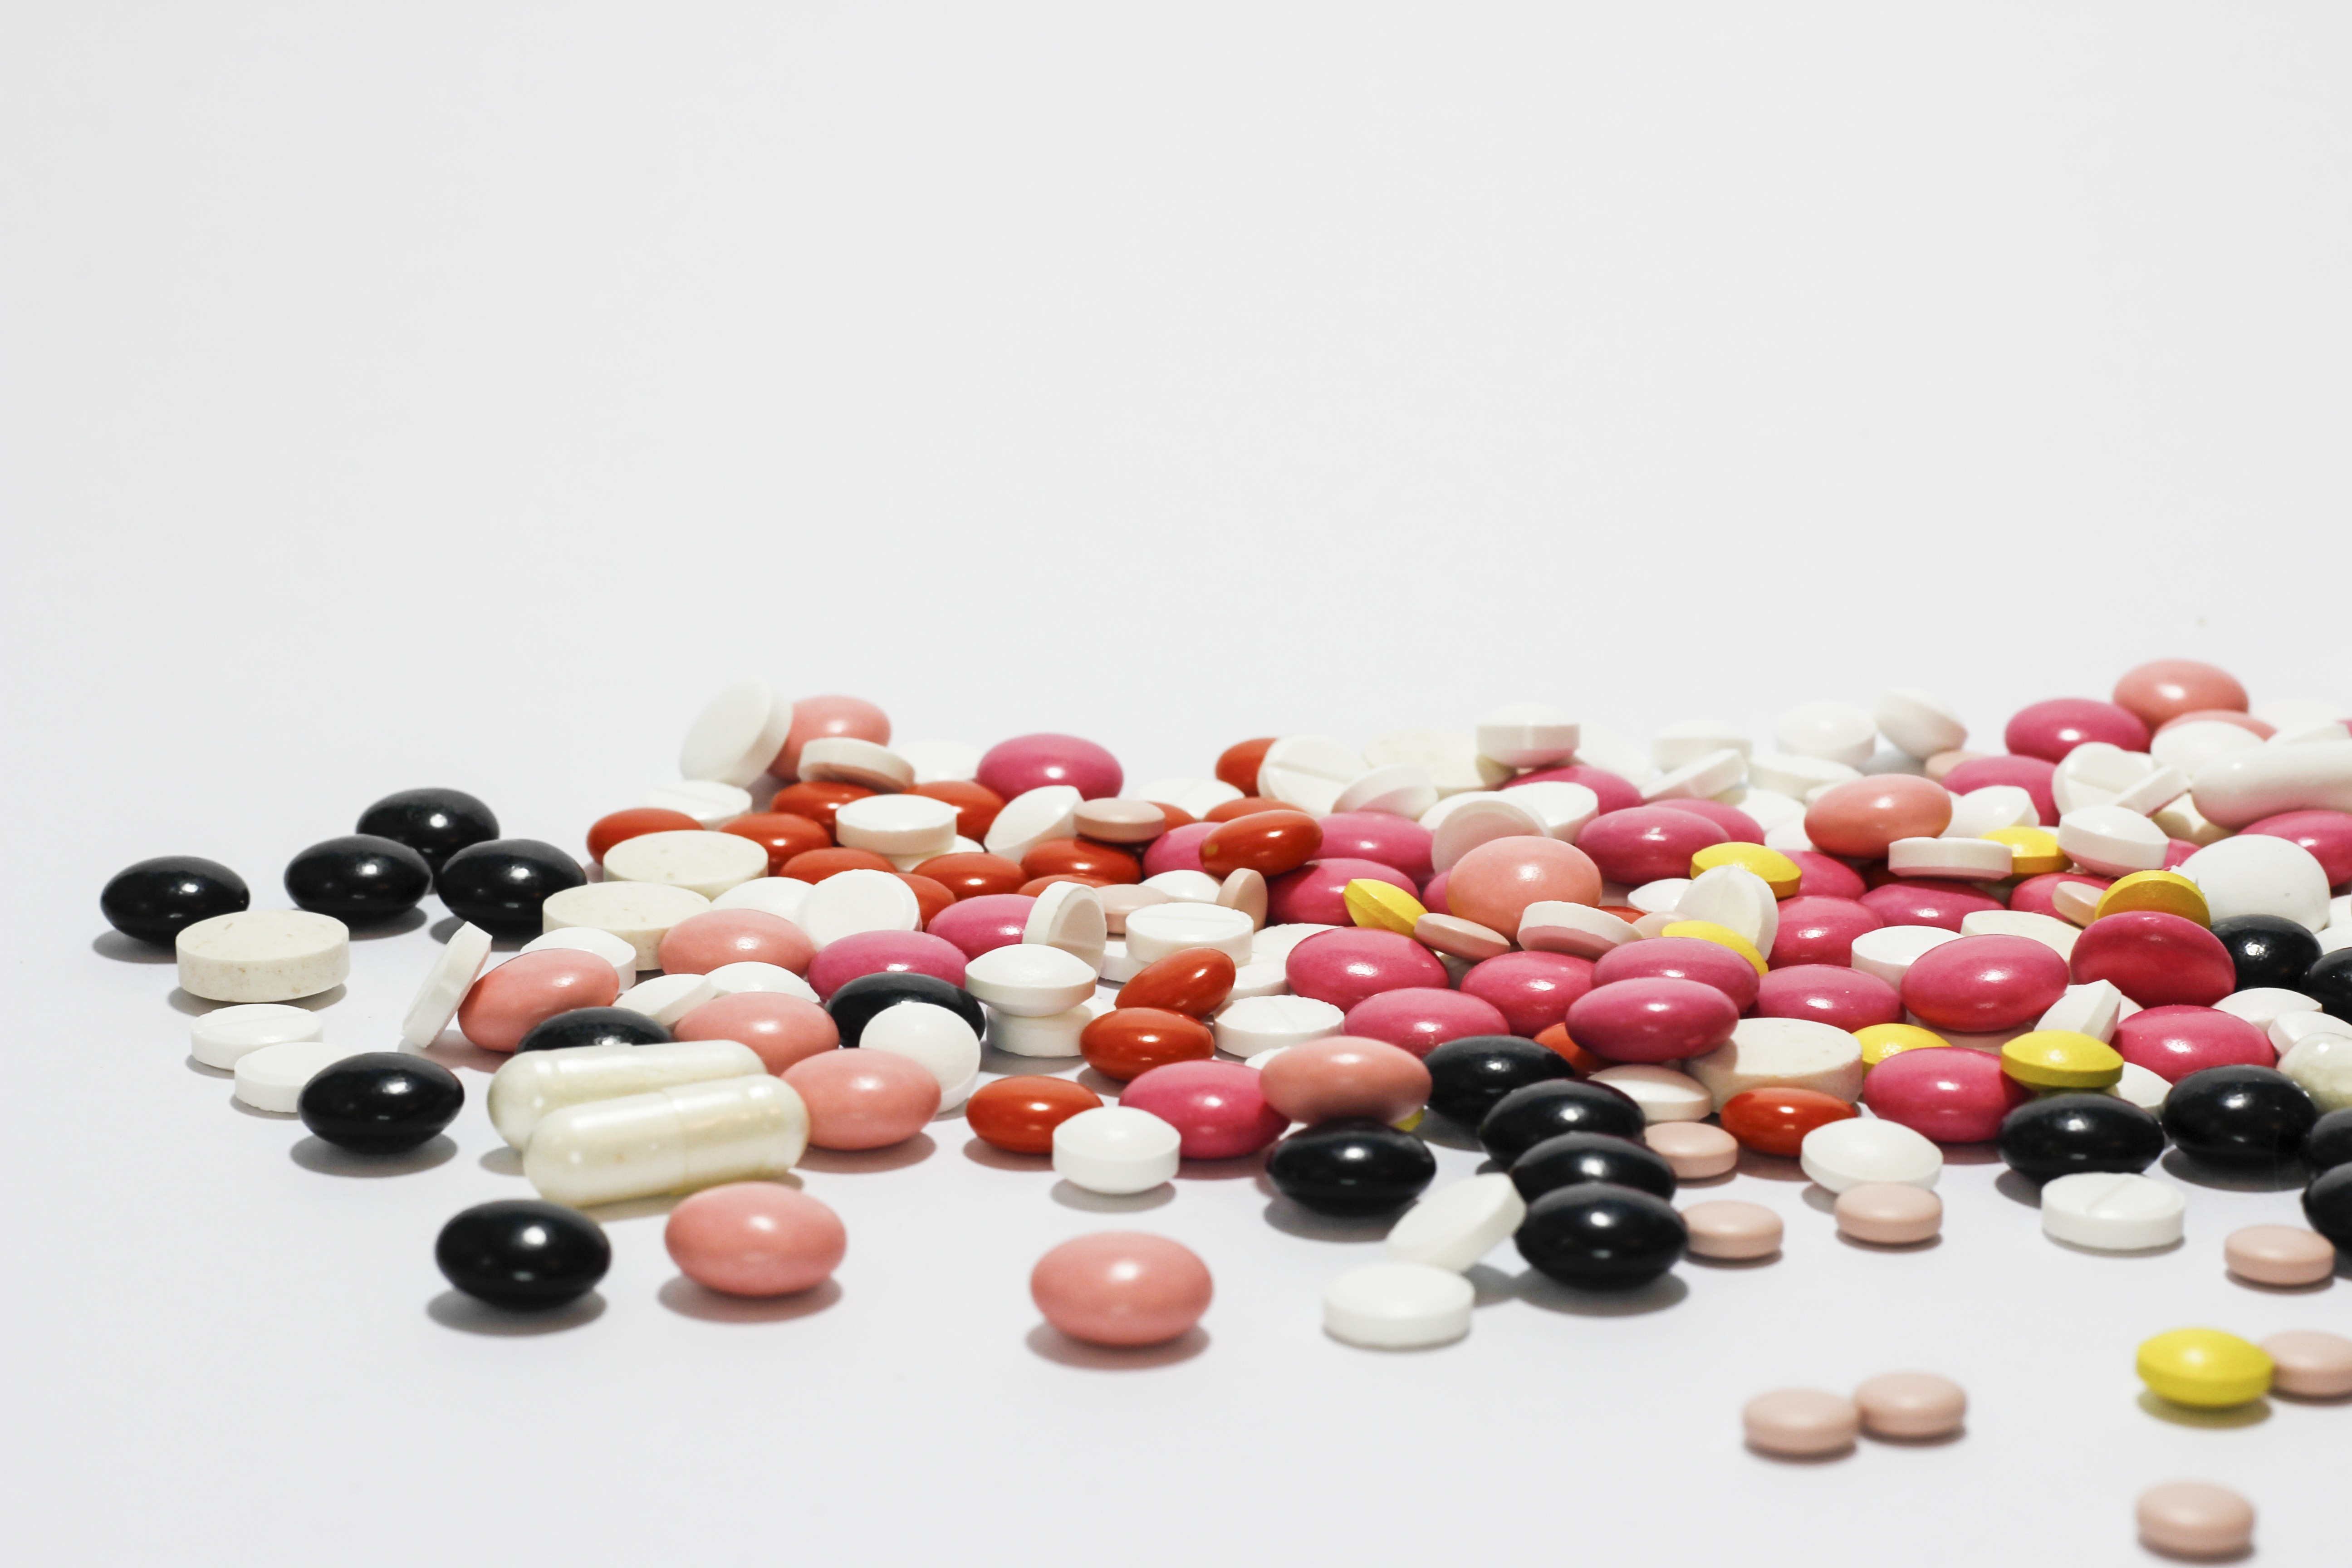
petal, food, produce, medicine, pharmacy, drug, tablets, medical, medications, cure, the pill, treat yourself, get sick, the disease, pharmaceutical drug